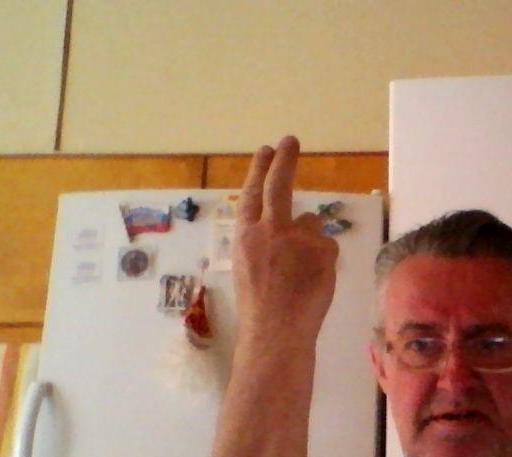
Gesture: two_up_inverted